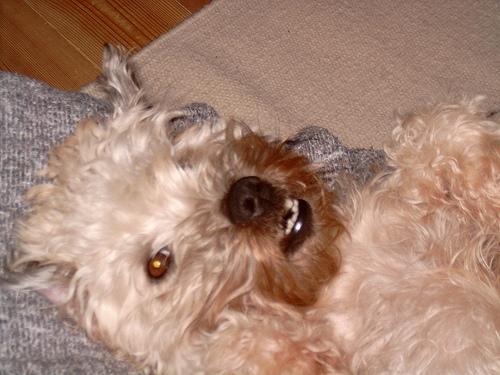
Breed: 235-n000090-soft_coated_wheaten_terrier